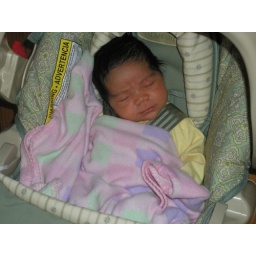
Oops! I fell asleep in my car seat again.